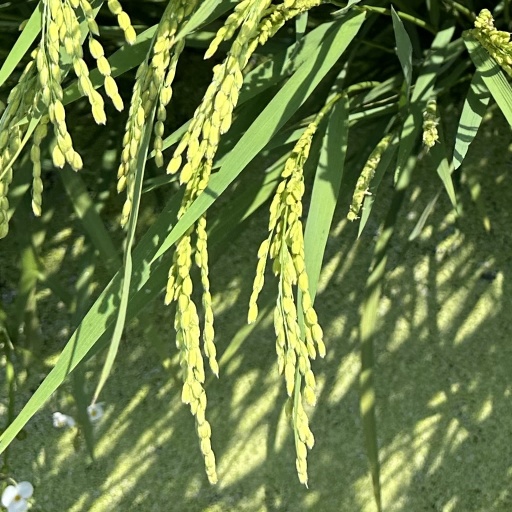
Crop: rice